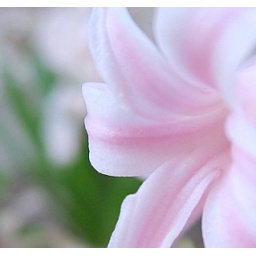
Close-up of a pink and white Hyacinth in my front yard.April, 2005.